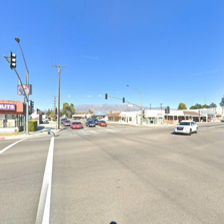
Label: streetView